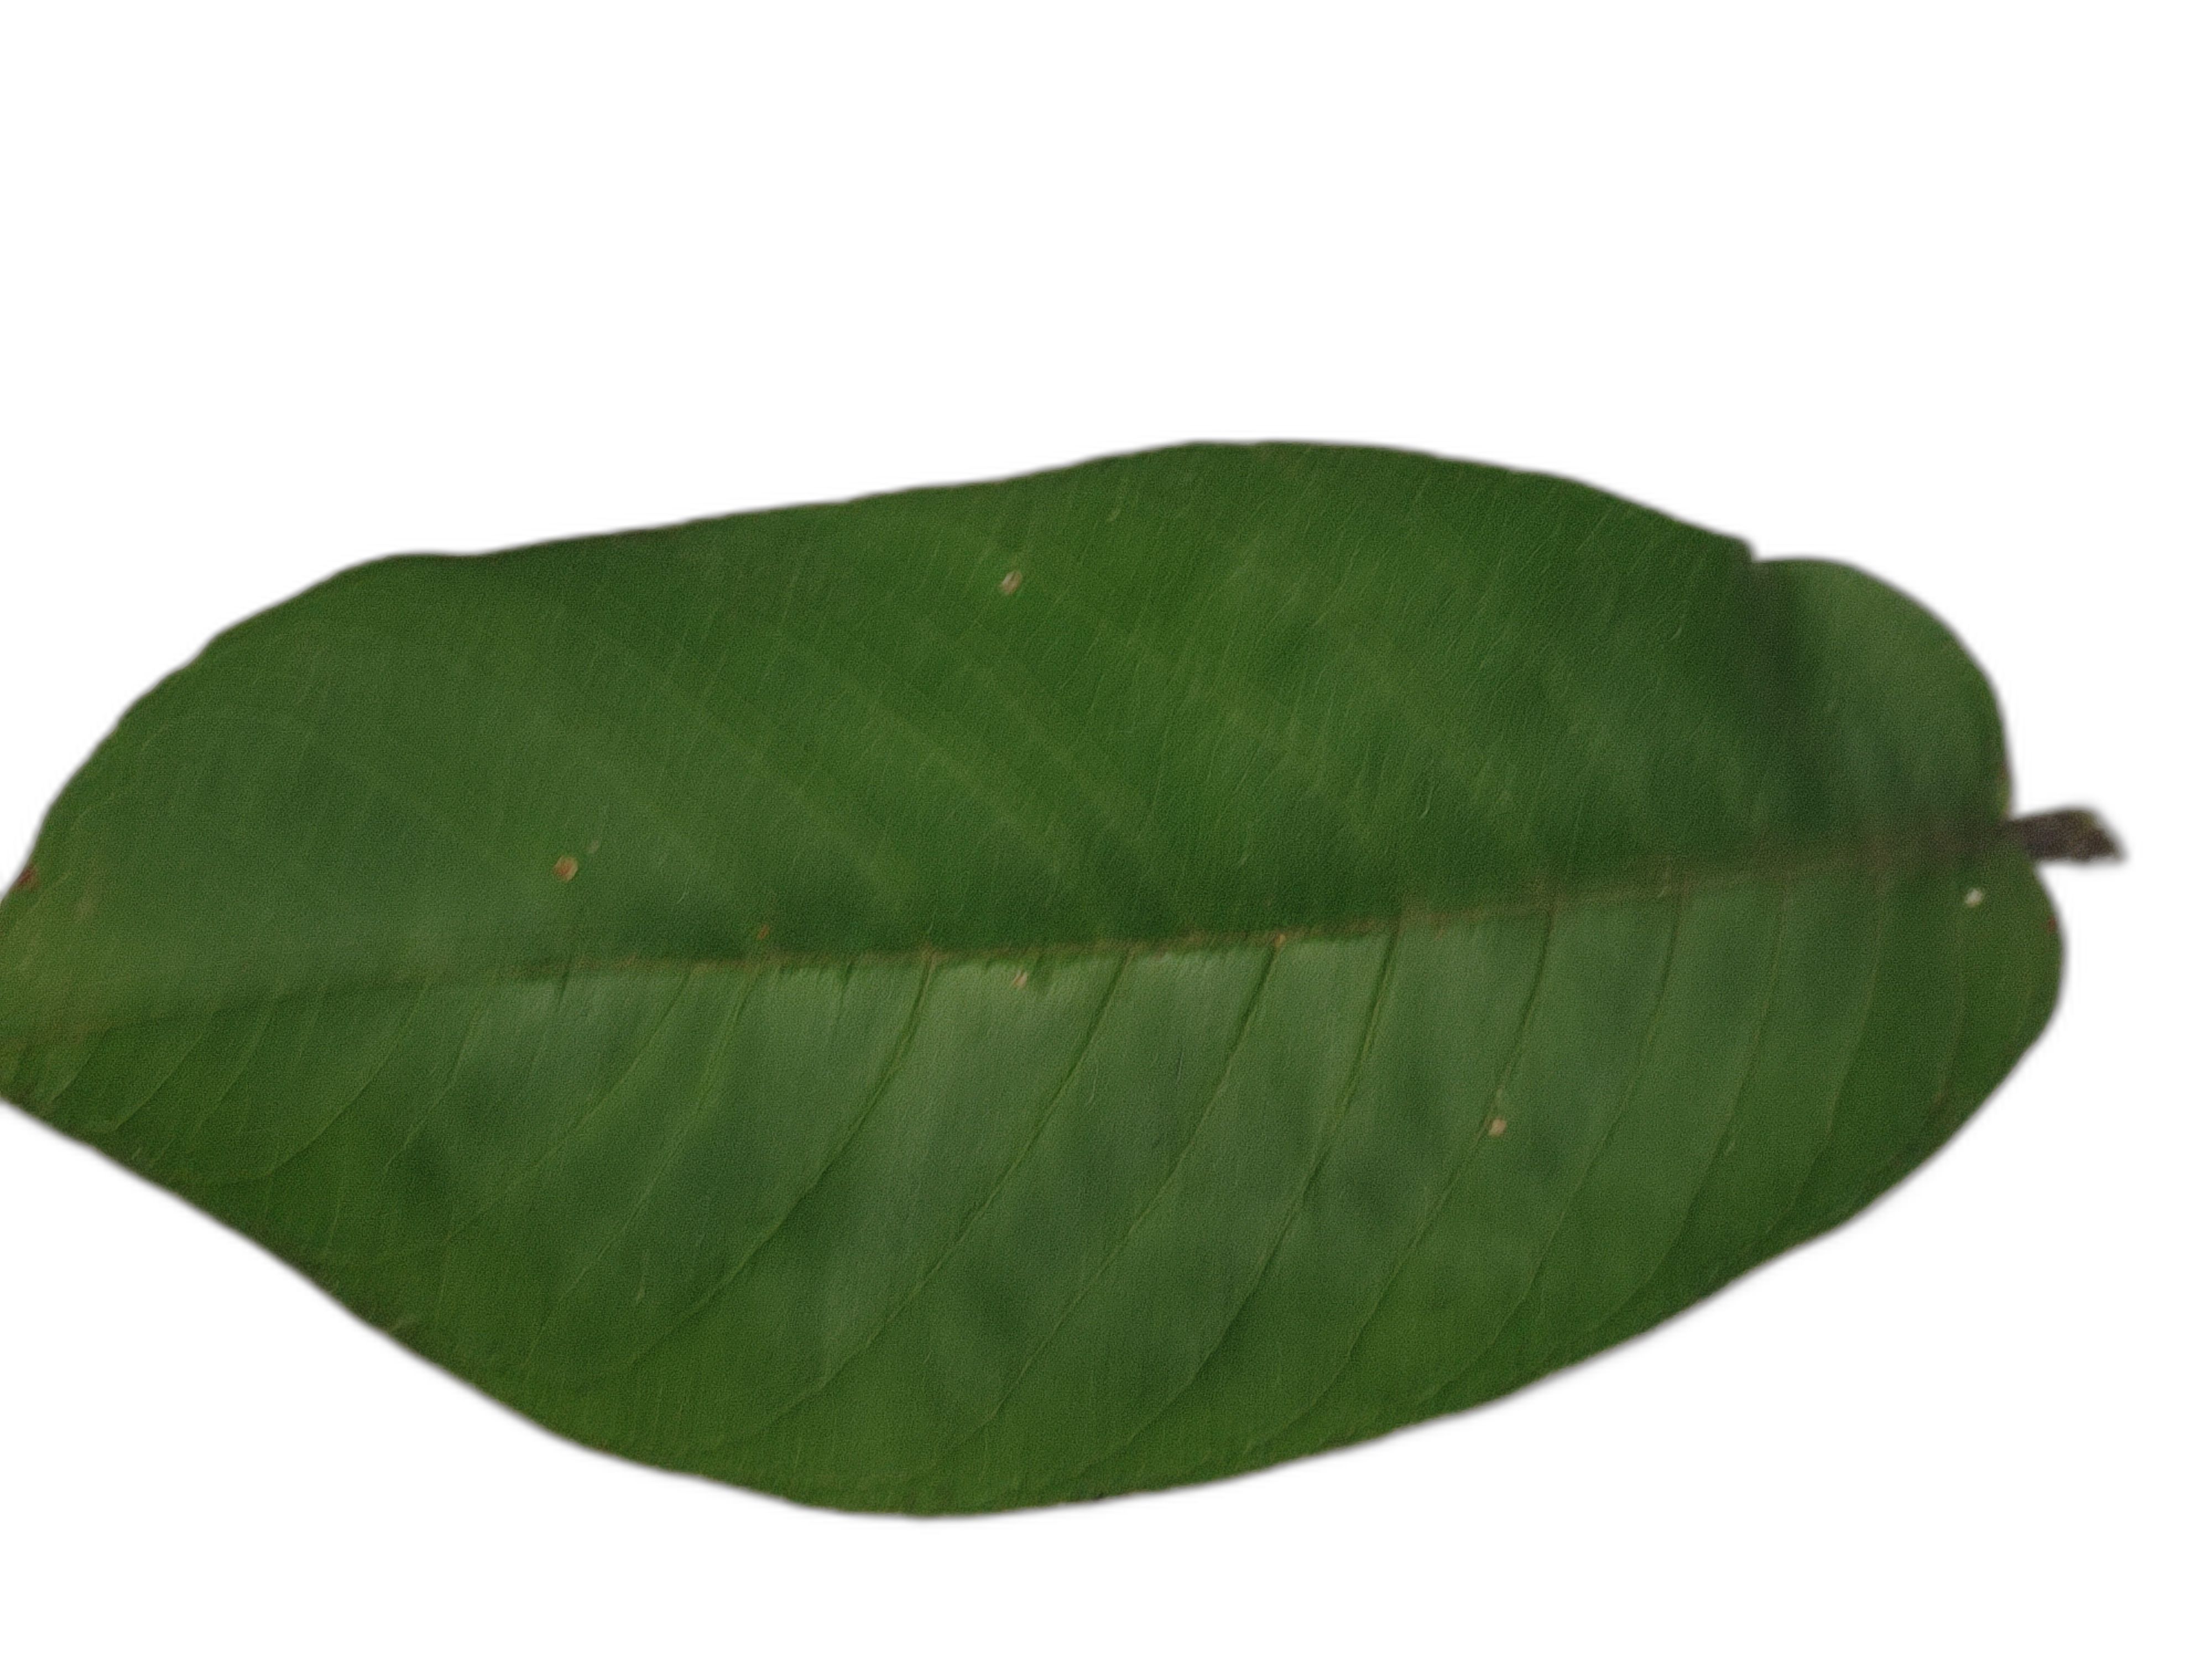
Plant part: leaf
Disease: Healthy